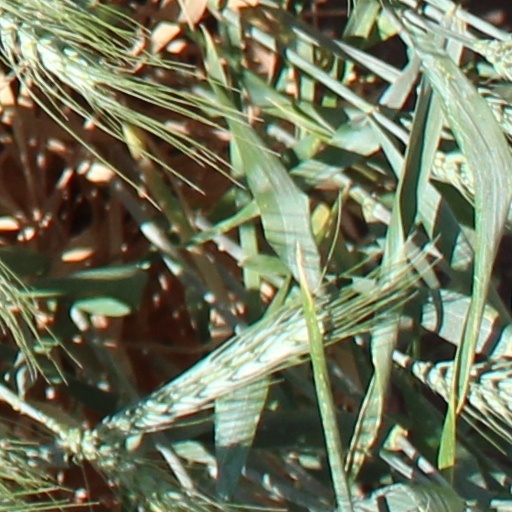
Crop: wheat